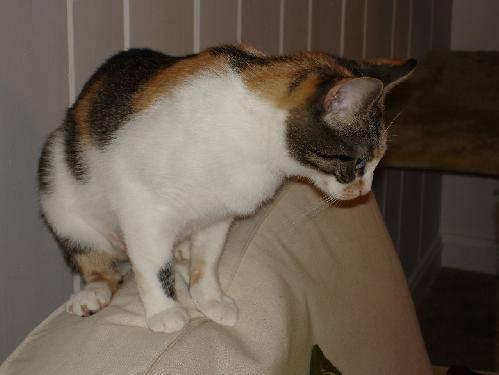
cat